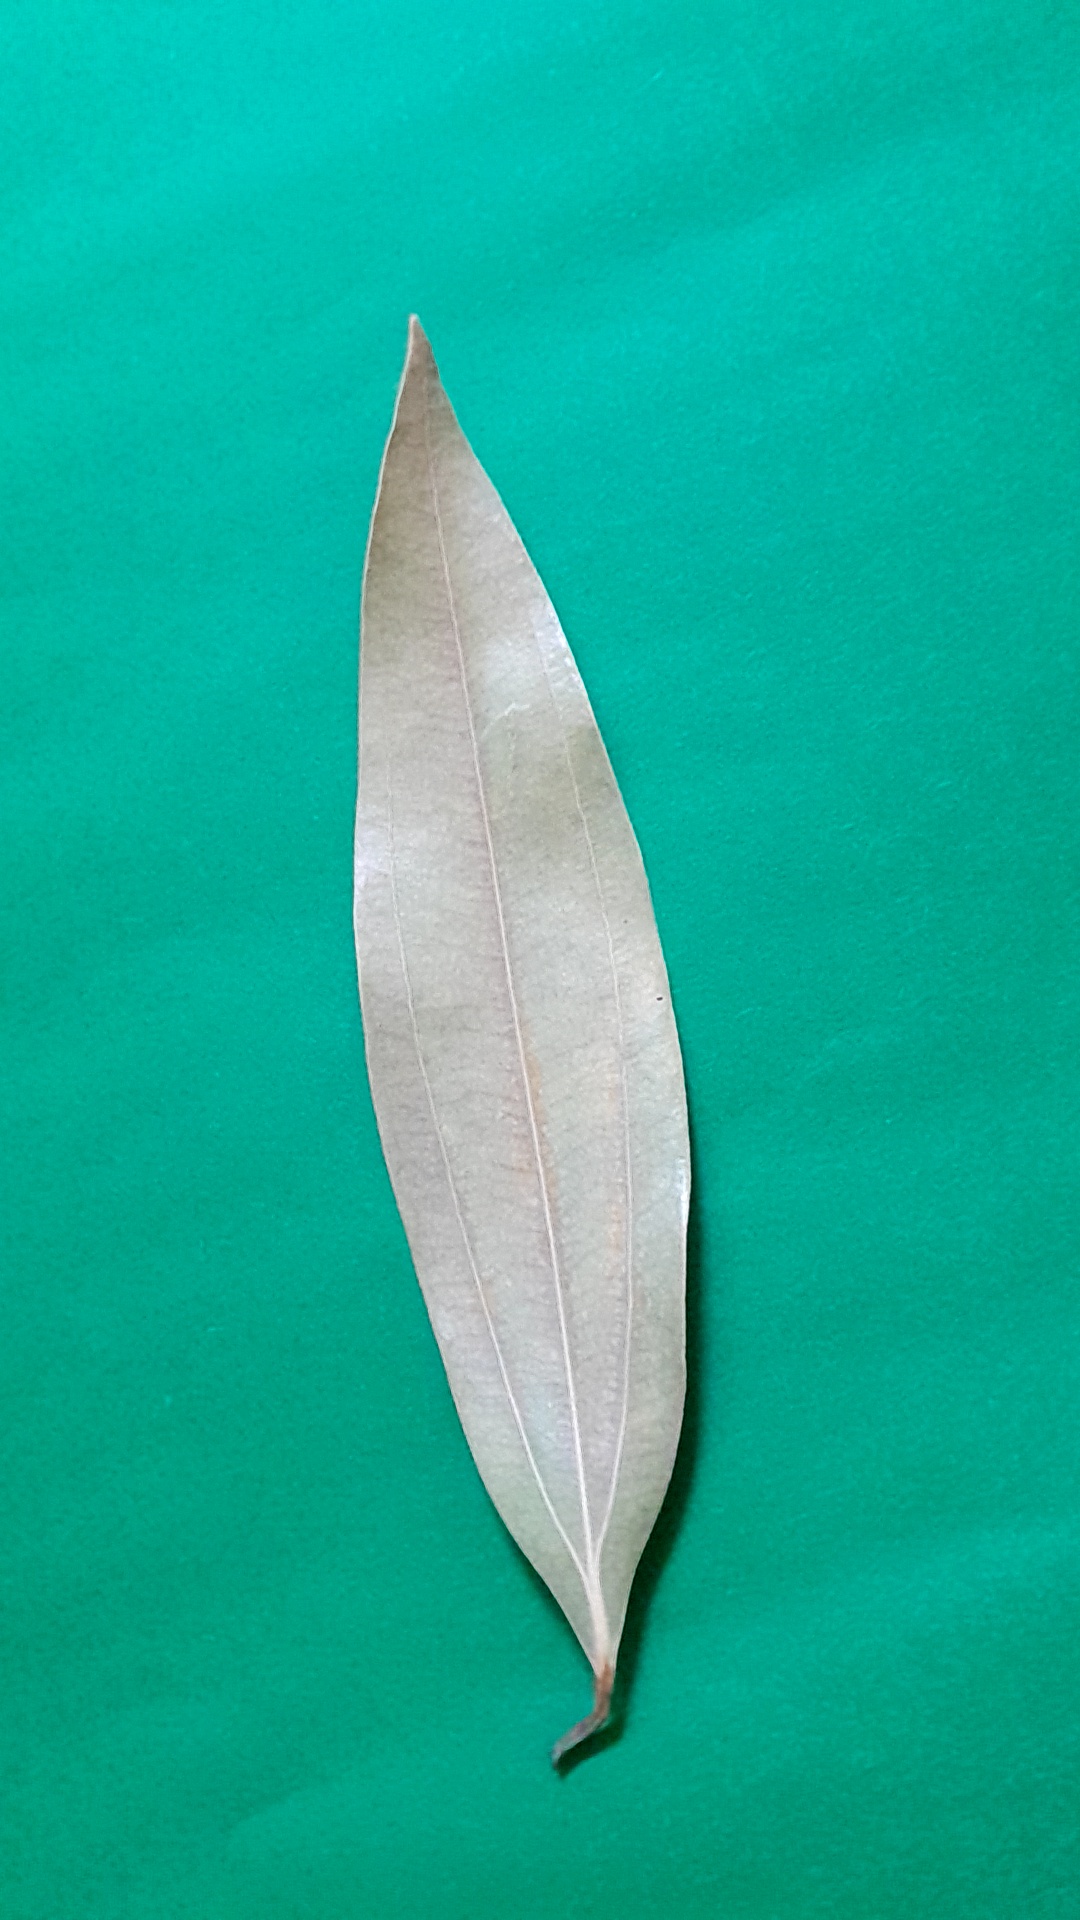
Label: Dry Leaf